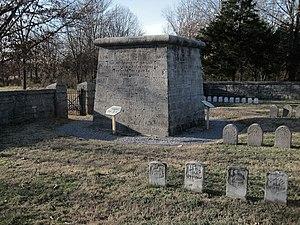
L'Hazen Brigade Monument est un monument aux morts américain dans le comté de Rutherford, dans le Tennessee. Il est protégé au sein du champ de bataille national de la Stones River.